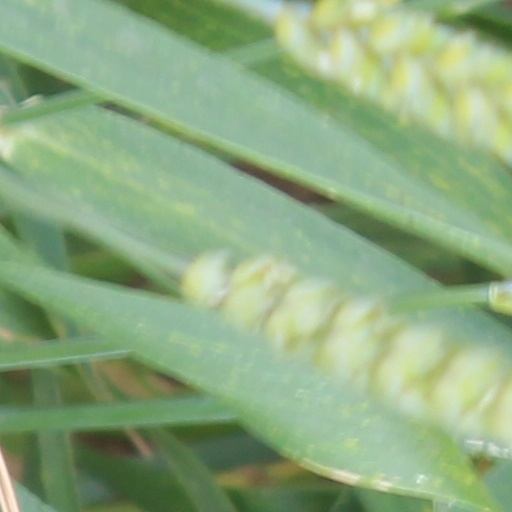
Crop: wheat